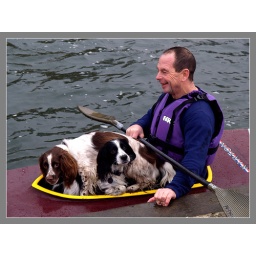
2 dogs in a boat